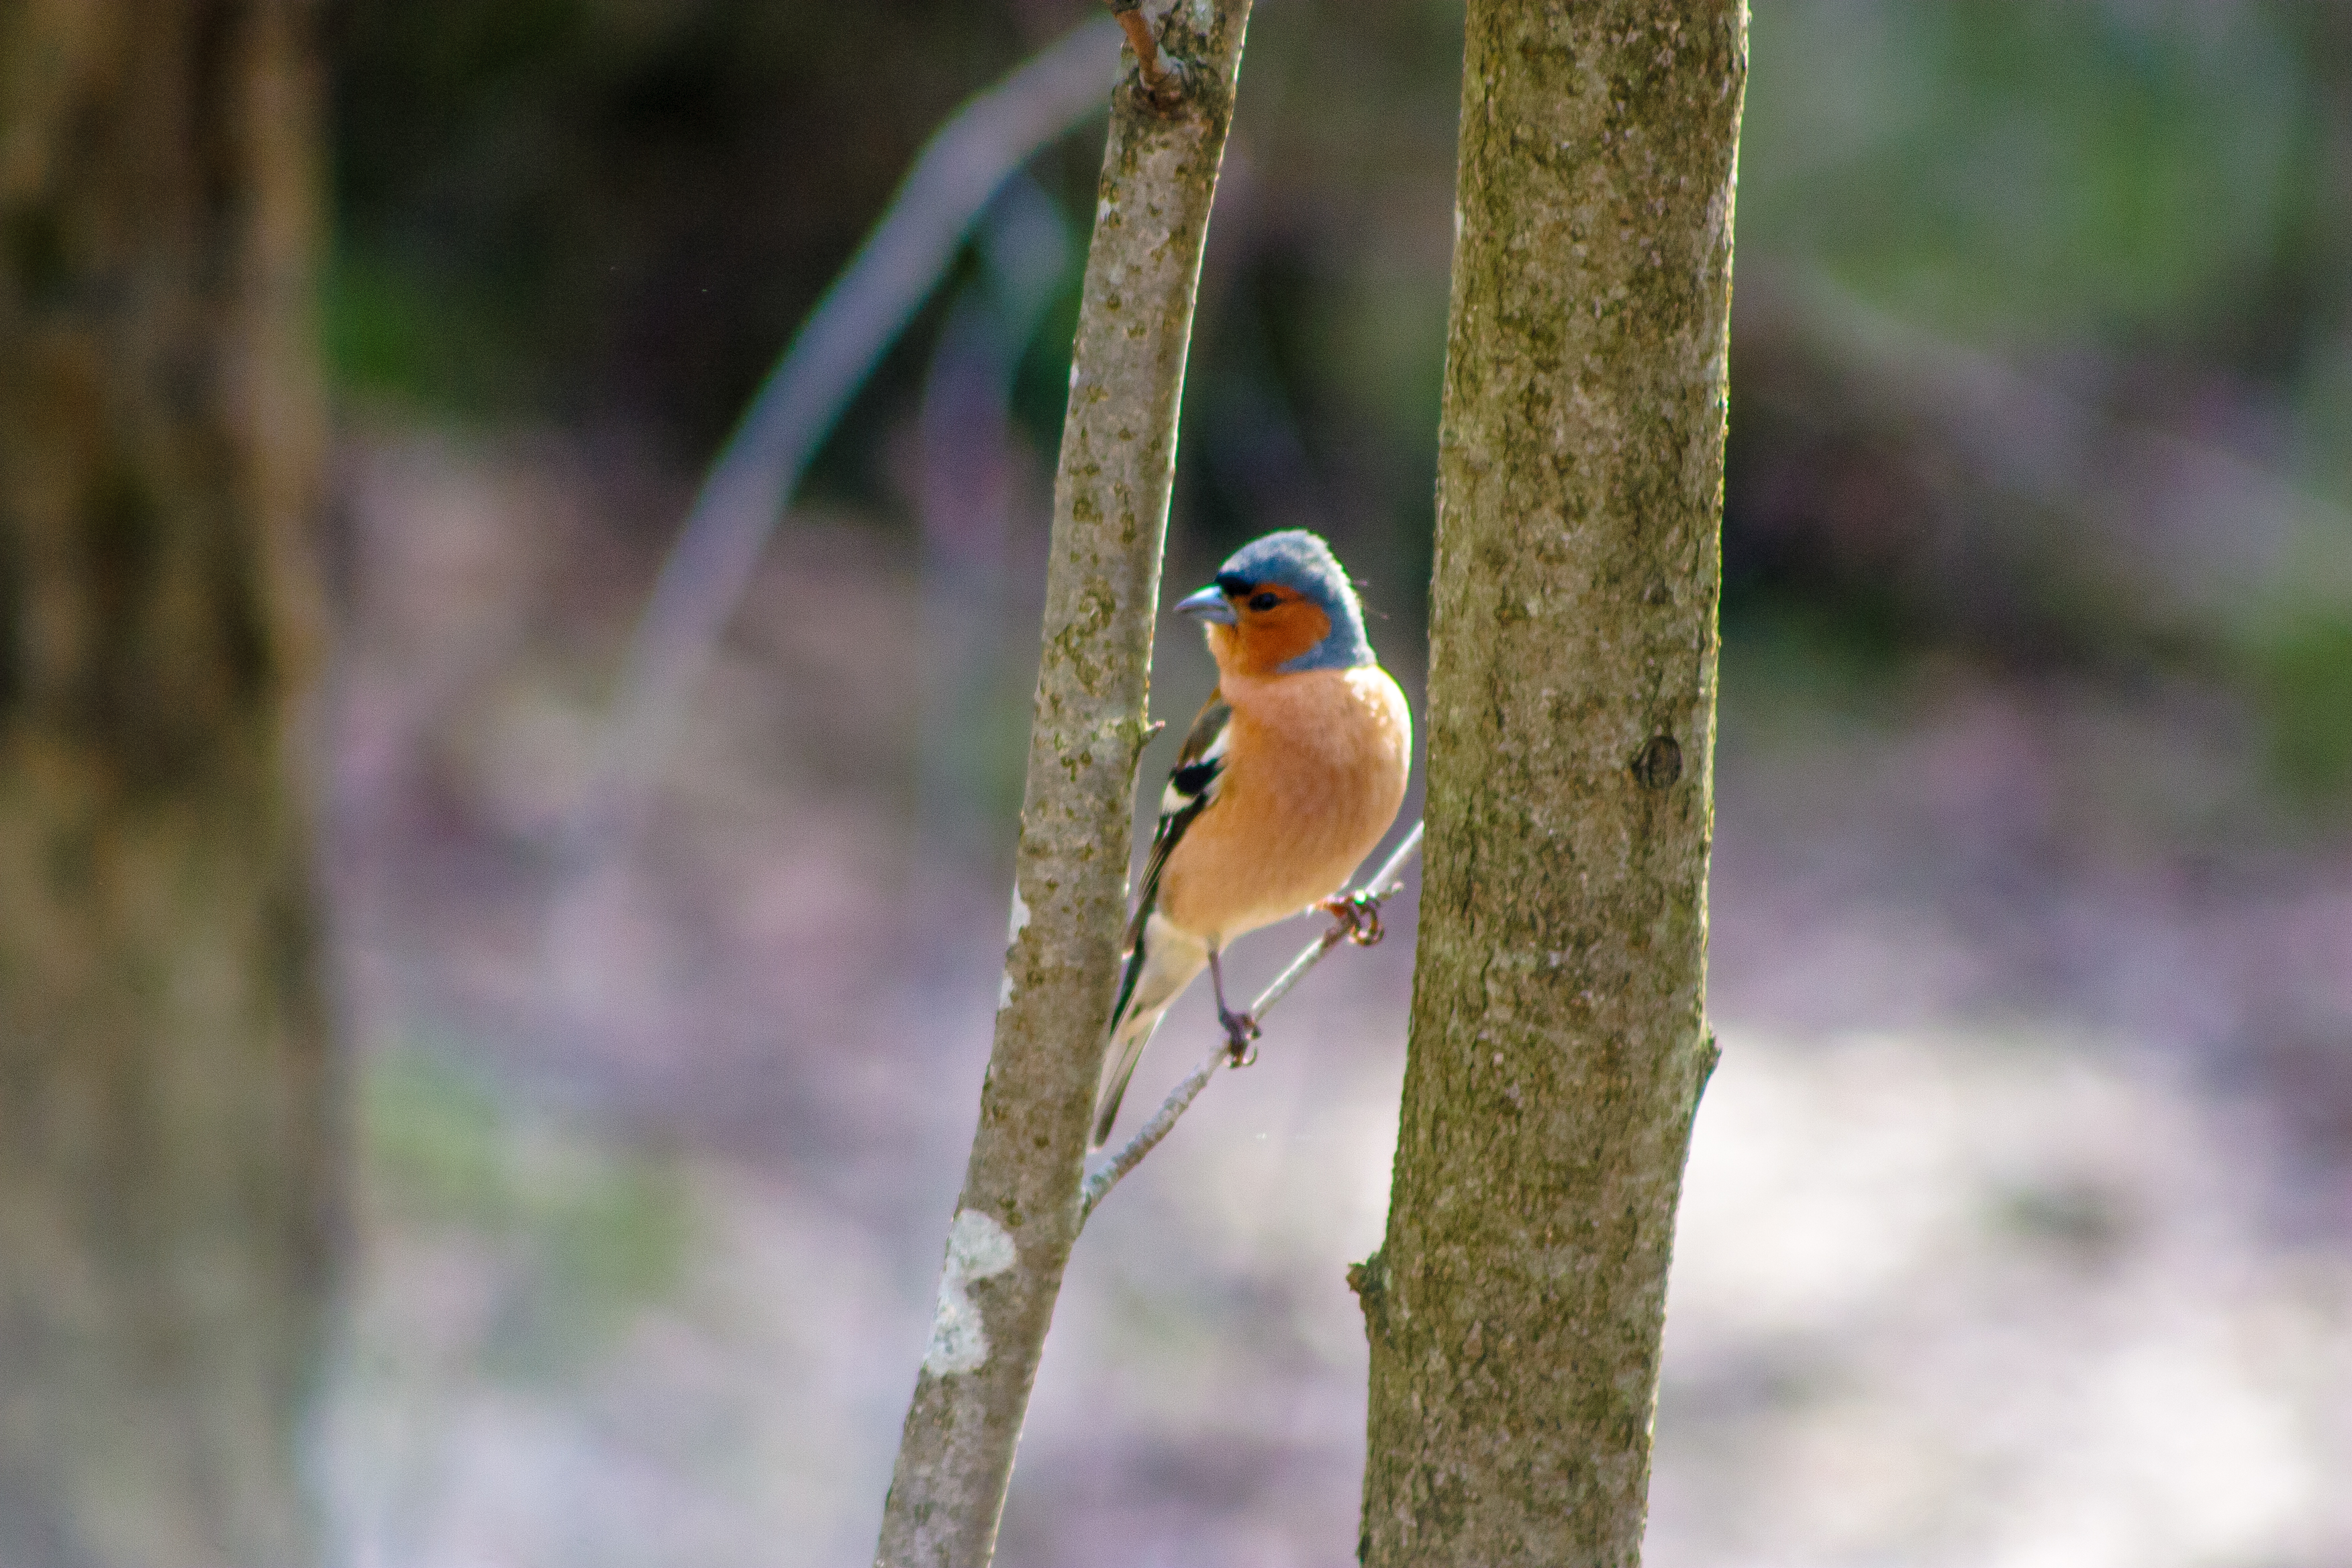
images, bird, eastern bluebird, branch, plant, twig, beak, wood, feather, songbird, tree, tail, bluebird, trunk, perching bird, finch, electric blue, old world flycatcher, plant stem, wildlife